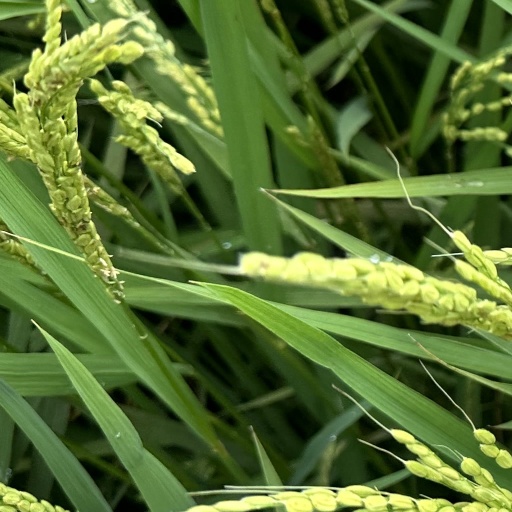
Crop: rice